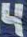
Number: 4